Super Tennis

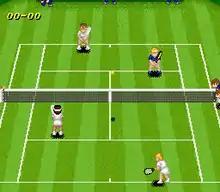
Gameplay screenshot

The game itself features three different modes: Doubles mode, World Circuit mode, and Singles mode, in which the player competes against a human or chosen computer opponent. In doubles mode, the player and a human teammate can face the CPU. Said-players can each pair with a CPU opponent, or one player can pair with a CPU opponent to face two other computer opponents. Circuit mode is the most unlike the other modes and featuring a wide range of sequential tours the player can choose to battle through each to earn ranking points, with aim to finish number one in the rankings. There are four minor tournaments and four major tournaments, each taking place on one of three surfaces that each have different effects on how the ball bounces; the tournaments are based on real-life counterparts and include nearly every world tournament in existence at that current time.